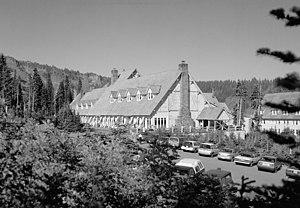
Paradise Inn est un hôtel construit en 1916 et classé au registre national des sites historiques américains depuis le 28 mai 1987.